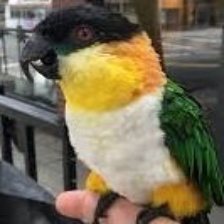
Species: BLACK HEADED CAIQUE
Scientific name: PIONITES MELANOCEPHALUS